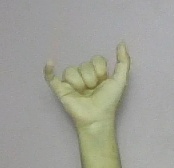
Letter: ya